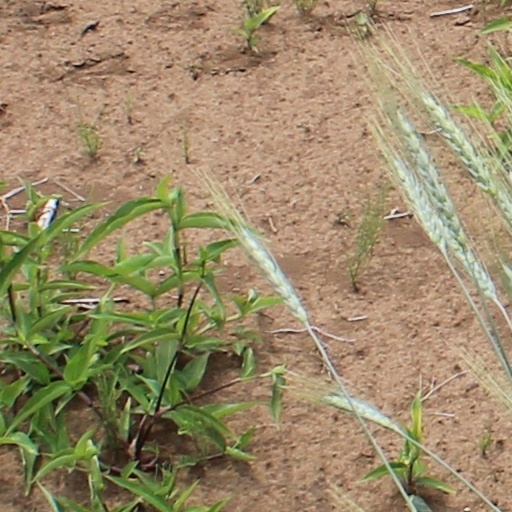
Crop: wheat